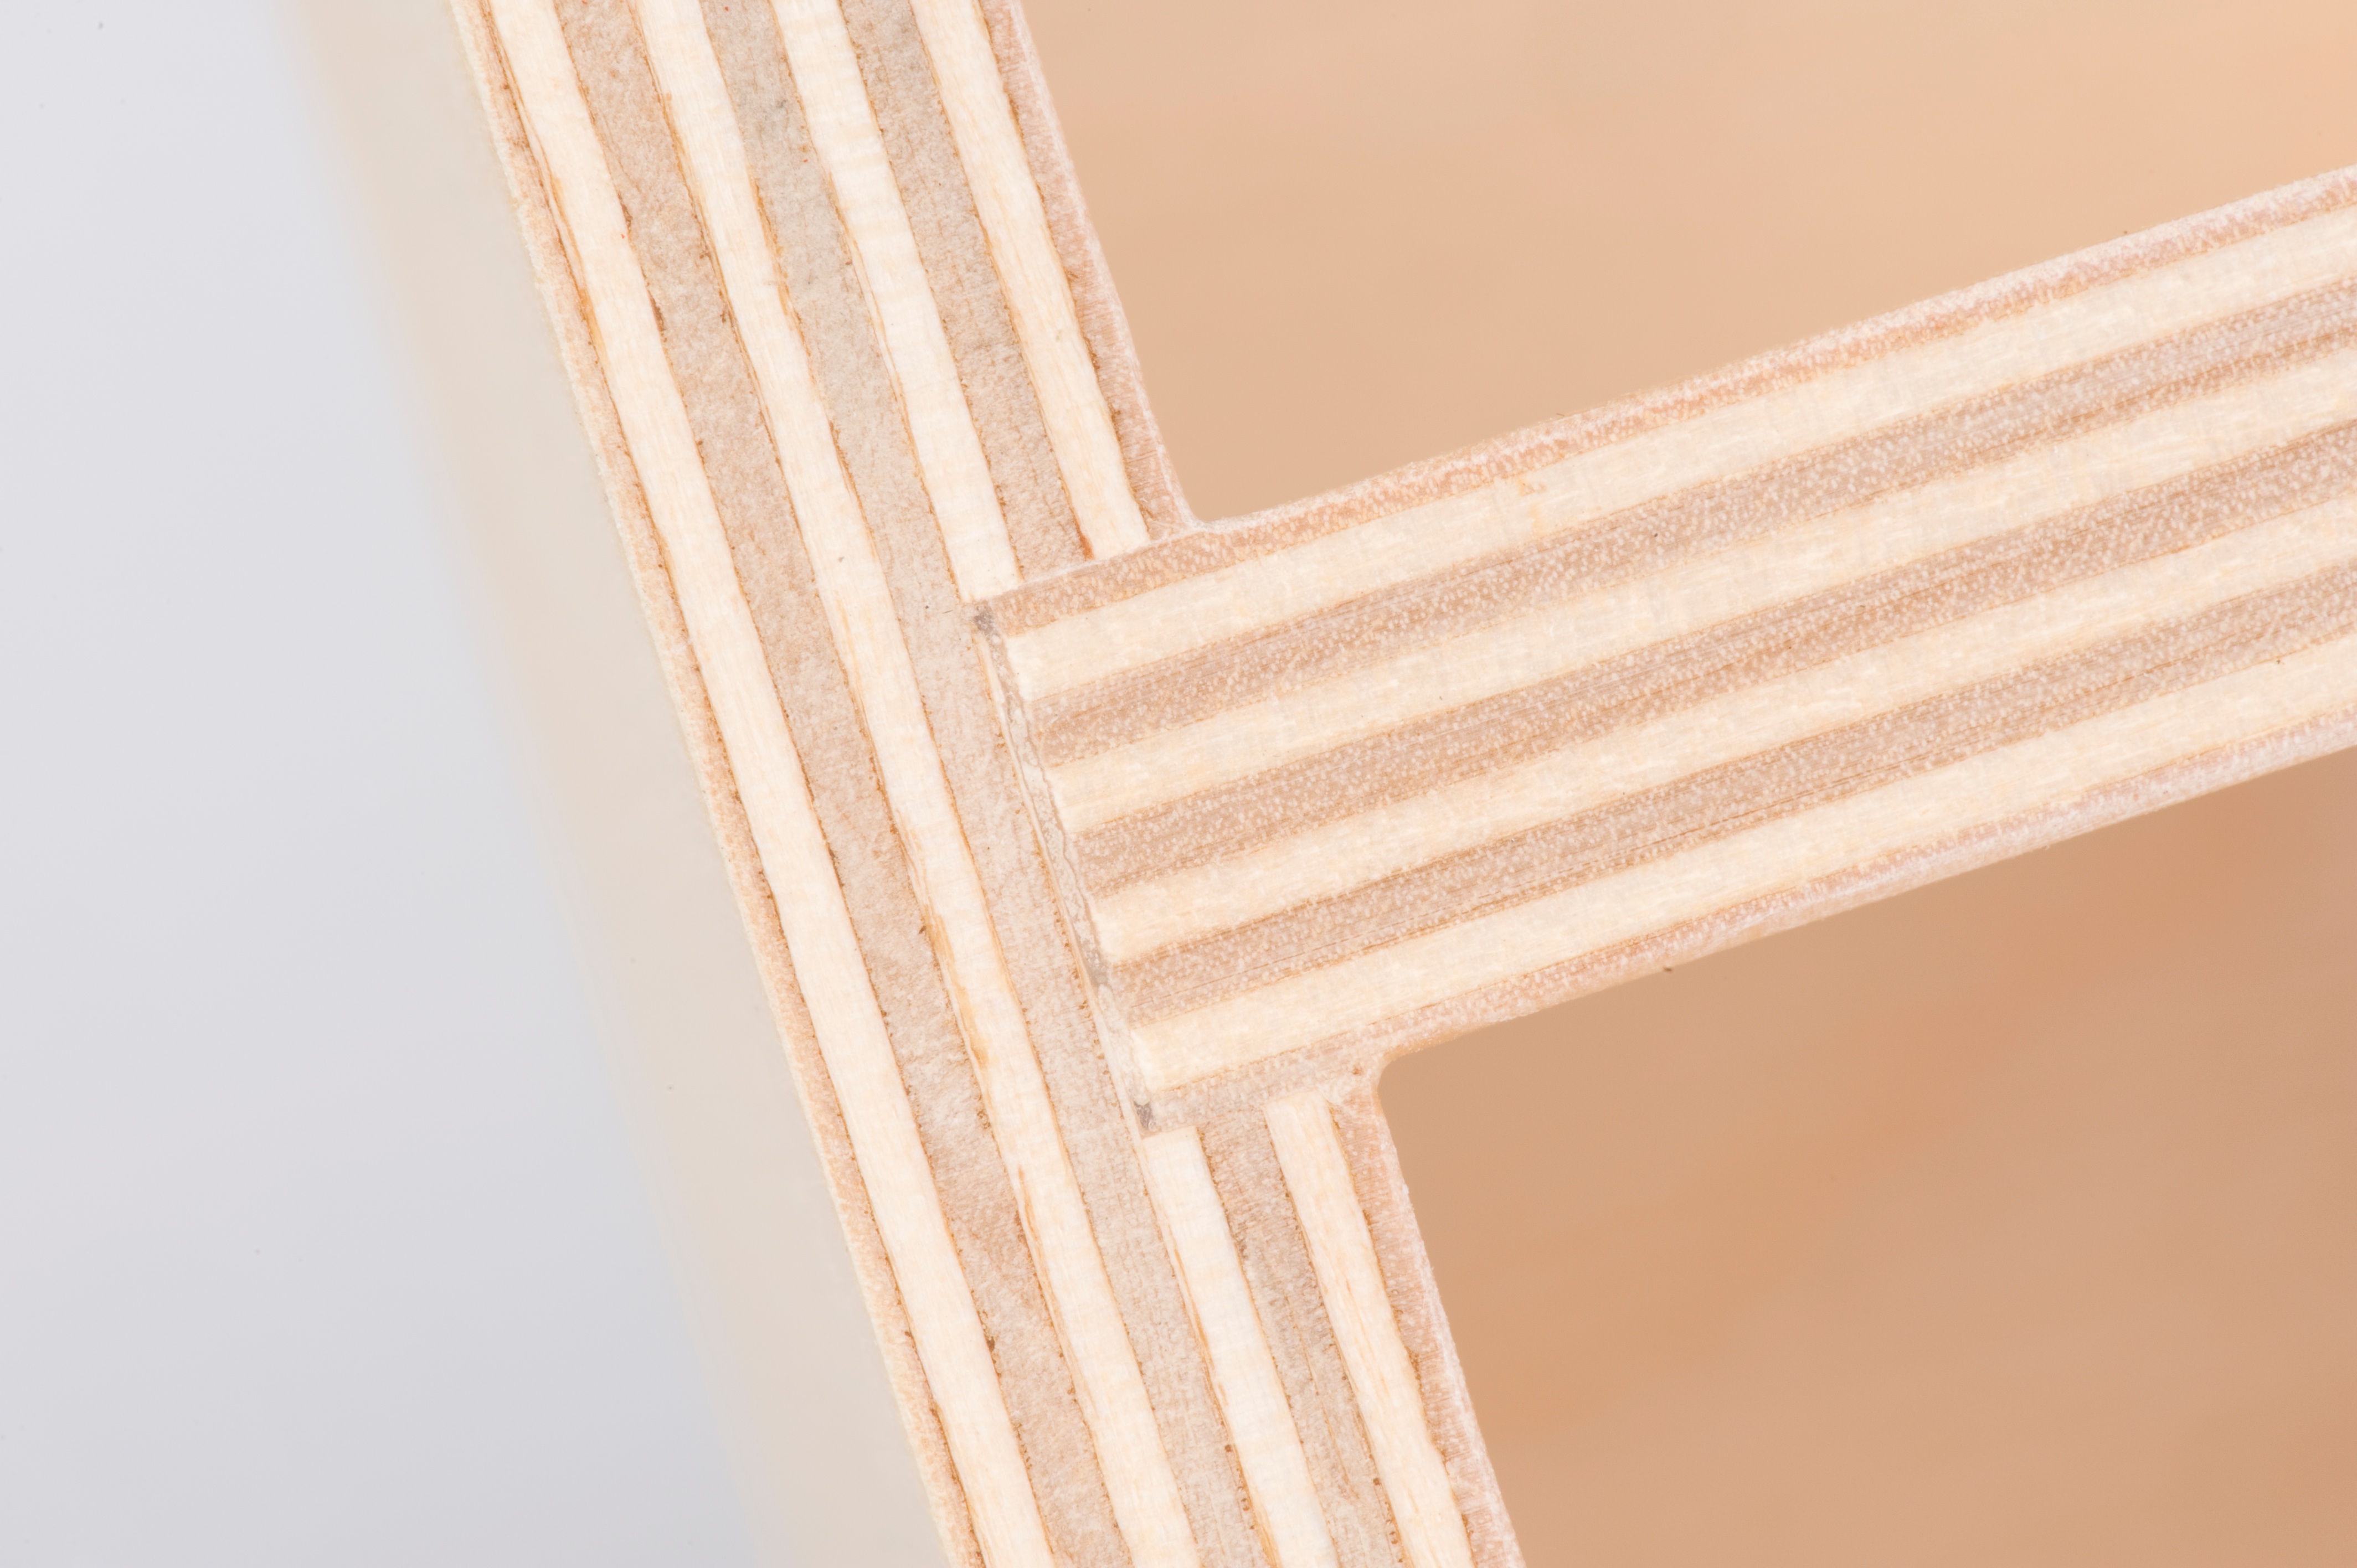
wing, wood, floor, ceiling, line, furniture, material, interior design, product, hardwood, molding, plaster, flooring, plywood